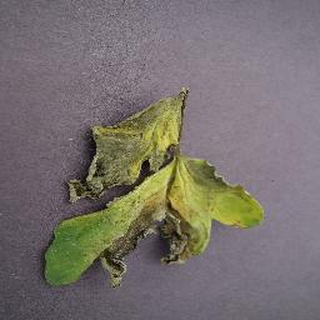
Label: tomato_late_blight